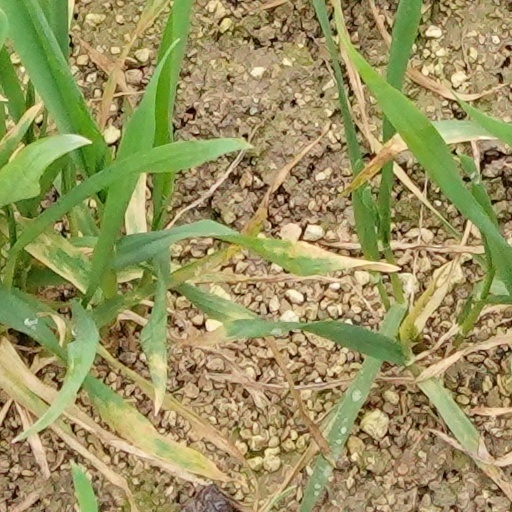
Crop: wheat